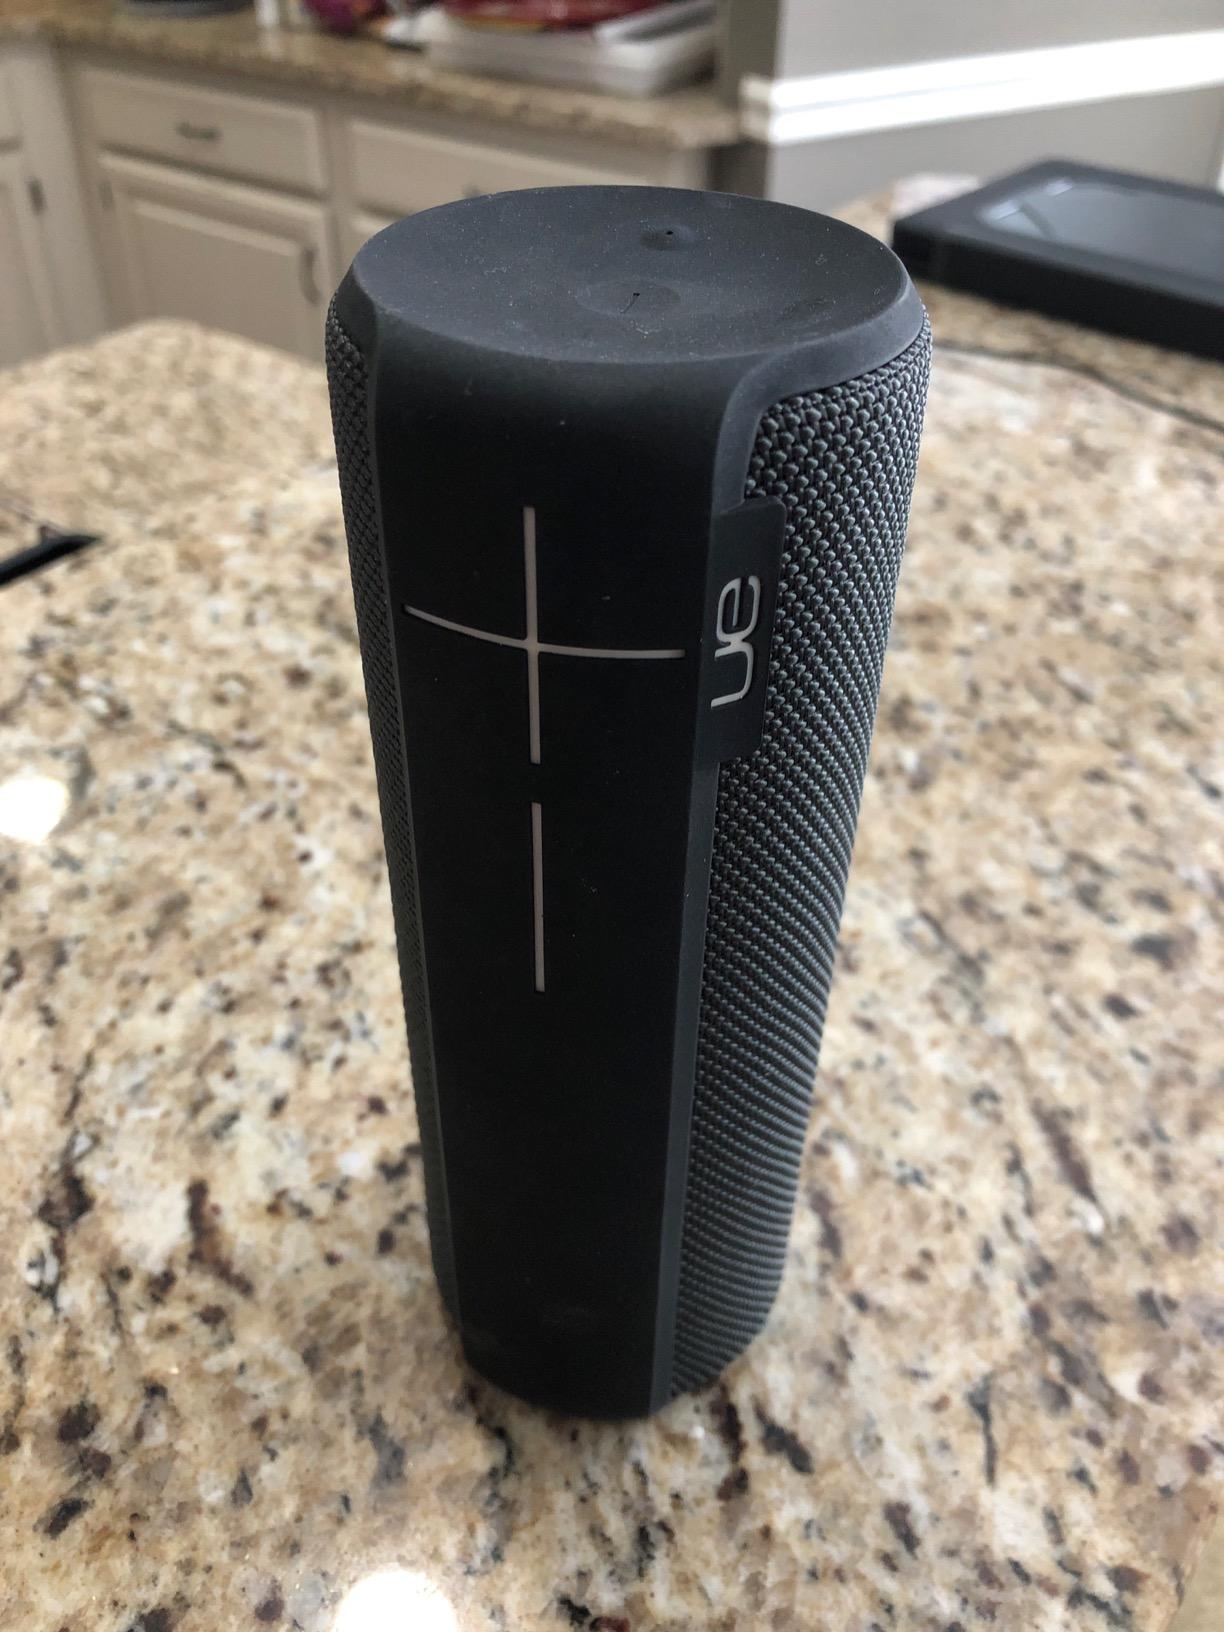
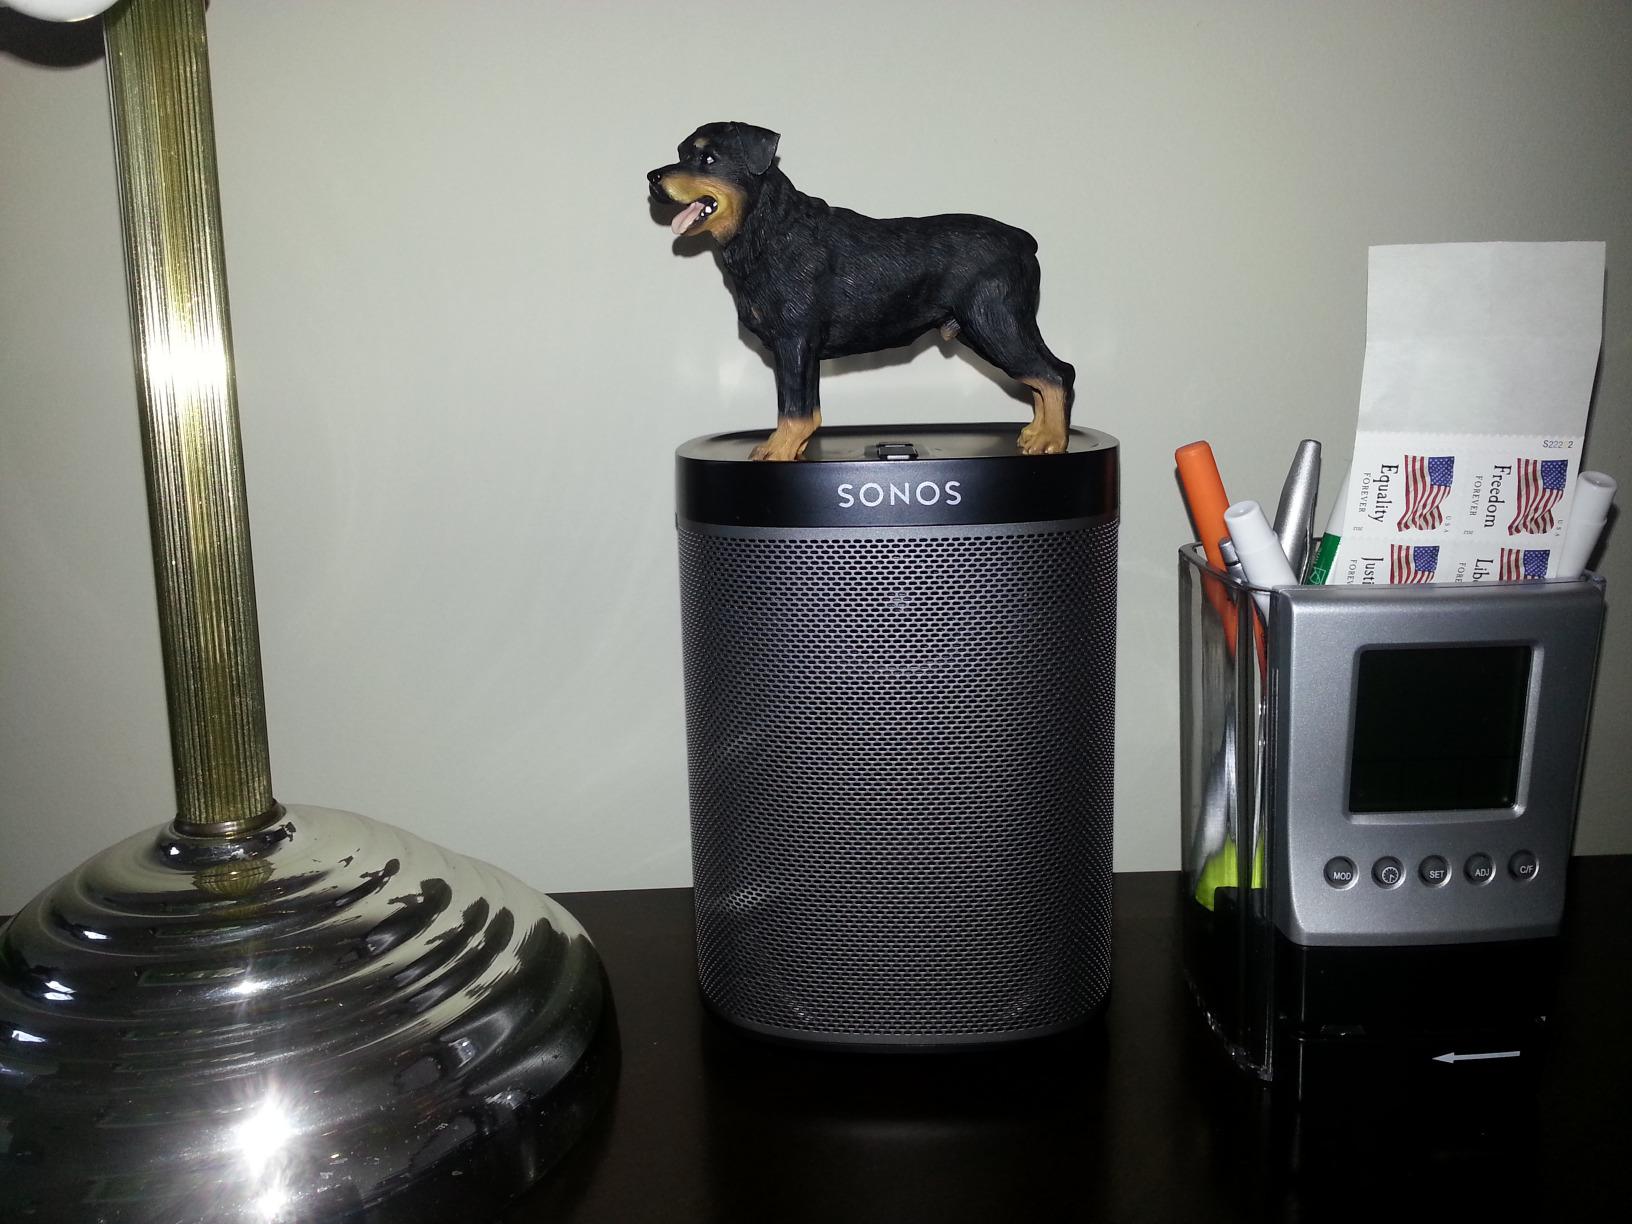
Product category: speaker
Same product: no